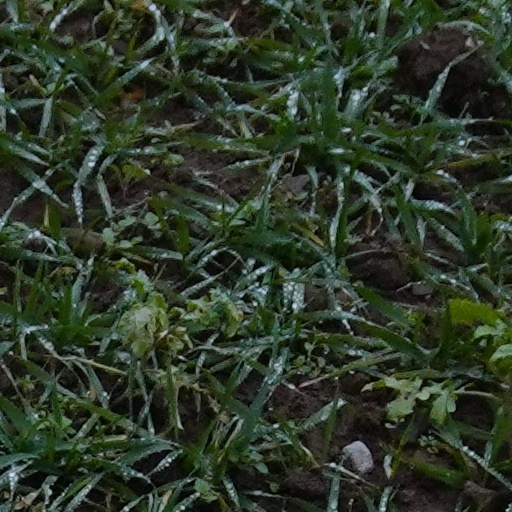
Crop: wheat